Universal Transverse Mercator coordinate system

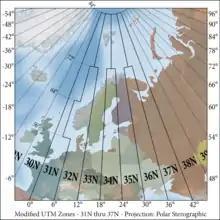
Universal Transverse Mercator (UTM) Grid Zones 31N through 37N differ from the standard 6° wide by 84° zone for the northern hemisphere, in part to accommodate the western part of the Kingdom of Norway. For more on its history, see Clifford J. Mugnier's article on Grids & Datums of The Kingdom of Norway that appeared in the October 1999 issue of PE&RS http://www.asprs.org/a/resources/grids/10-99-norway.pdf

Distortion of scale increases in each UTM zone as the boundaries between the UTM zones are approached. However, it is often convenient or necessary to measure a series of locations on a single grid when some are located in two adjacent zones. Around the boundaries of large scale maps (1:100,000 or larger) coordinates for both adjoining UTM zones are usually printed within a minimum distance of 40 km on either side of a zone boundary. Ideally, the coordinates of each position should be measured on the grid for the zone in which they are located, but because the scale factor is still relatively small near zone boundaries, it is possible to overlap measurements into an adjoining zone for some distance when necessary.